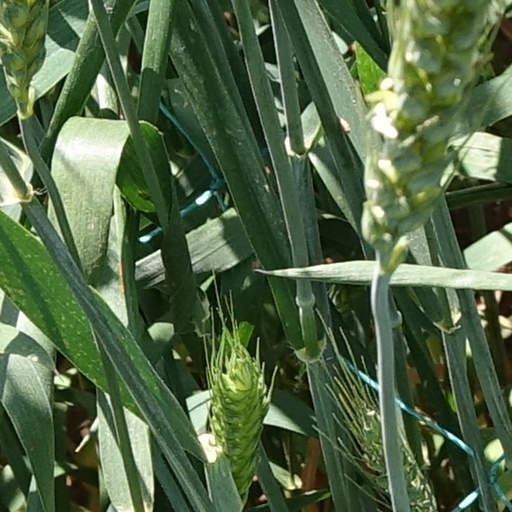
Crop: wheat